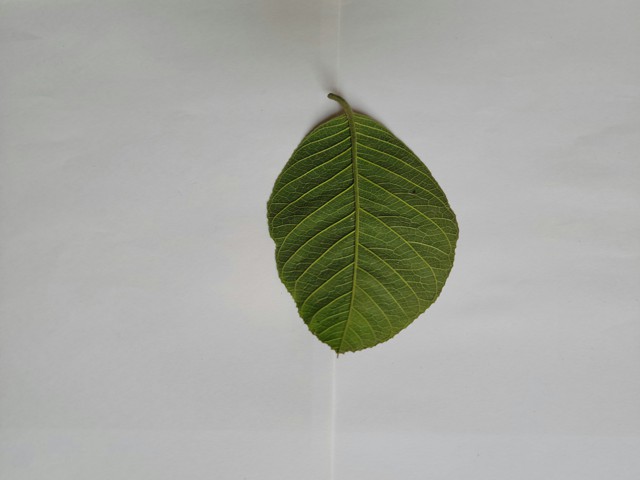
Plant: chapalish